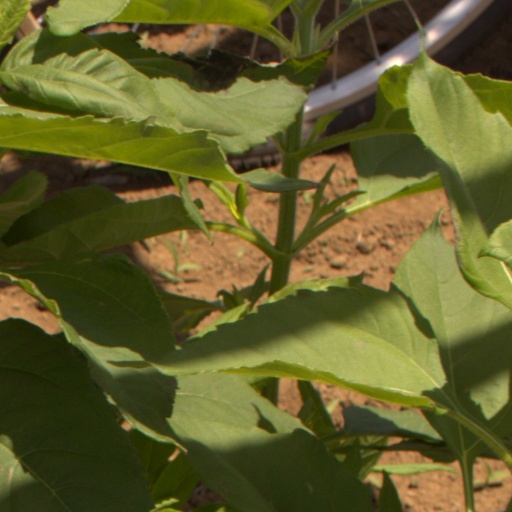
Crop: Jerusalem artichoke